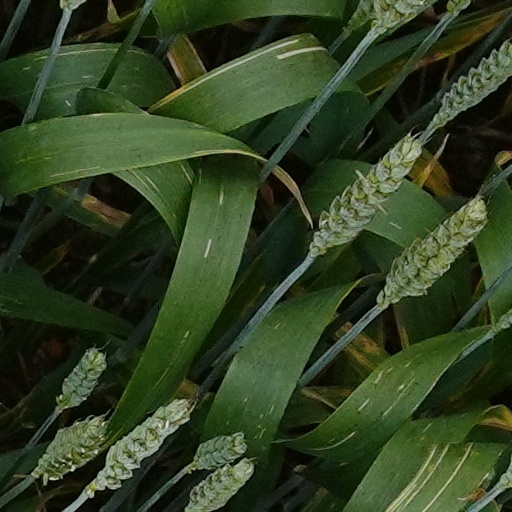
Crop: wheat